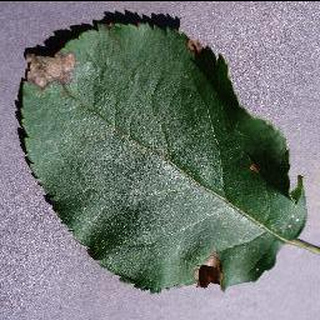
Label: apple_black_rot